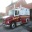
Label: ambulance